Tingena epichalca

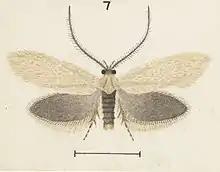
Illustration of "T. epichalca" by George Hudson.

This species is very similar in appearance to "Tingena aphrontis" but can be distinguished on the basis of different antennal ciliations of the male of the species. The species varies in depth of colouration.